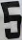
Number: 5